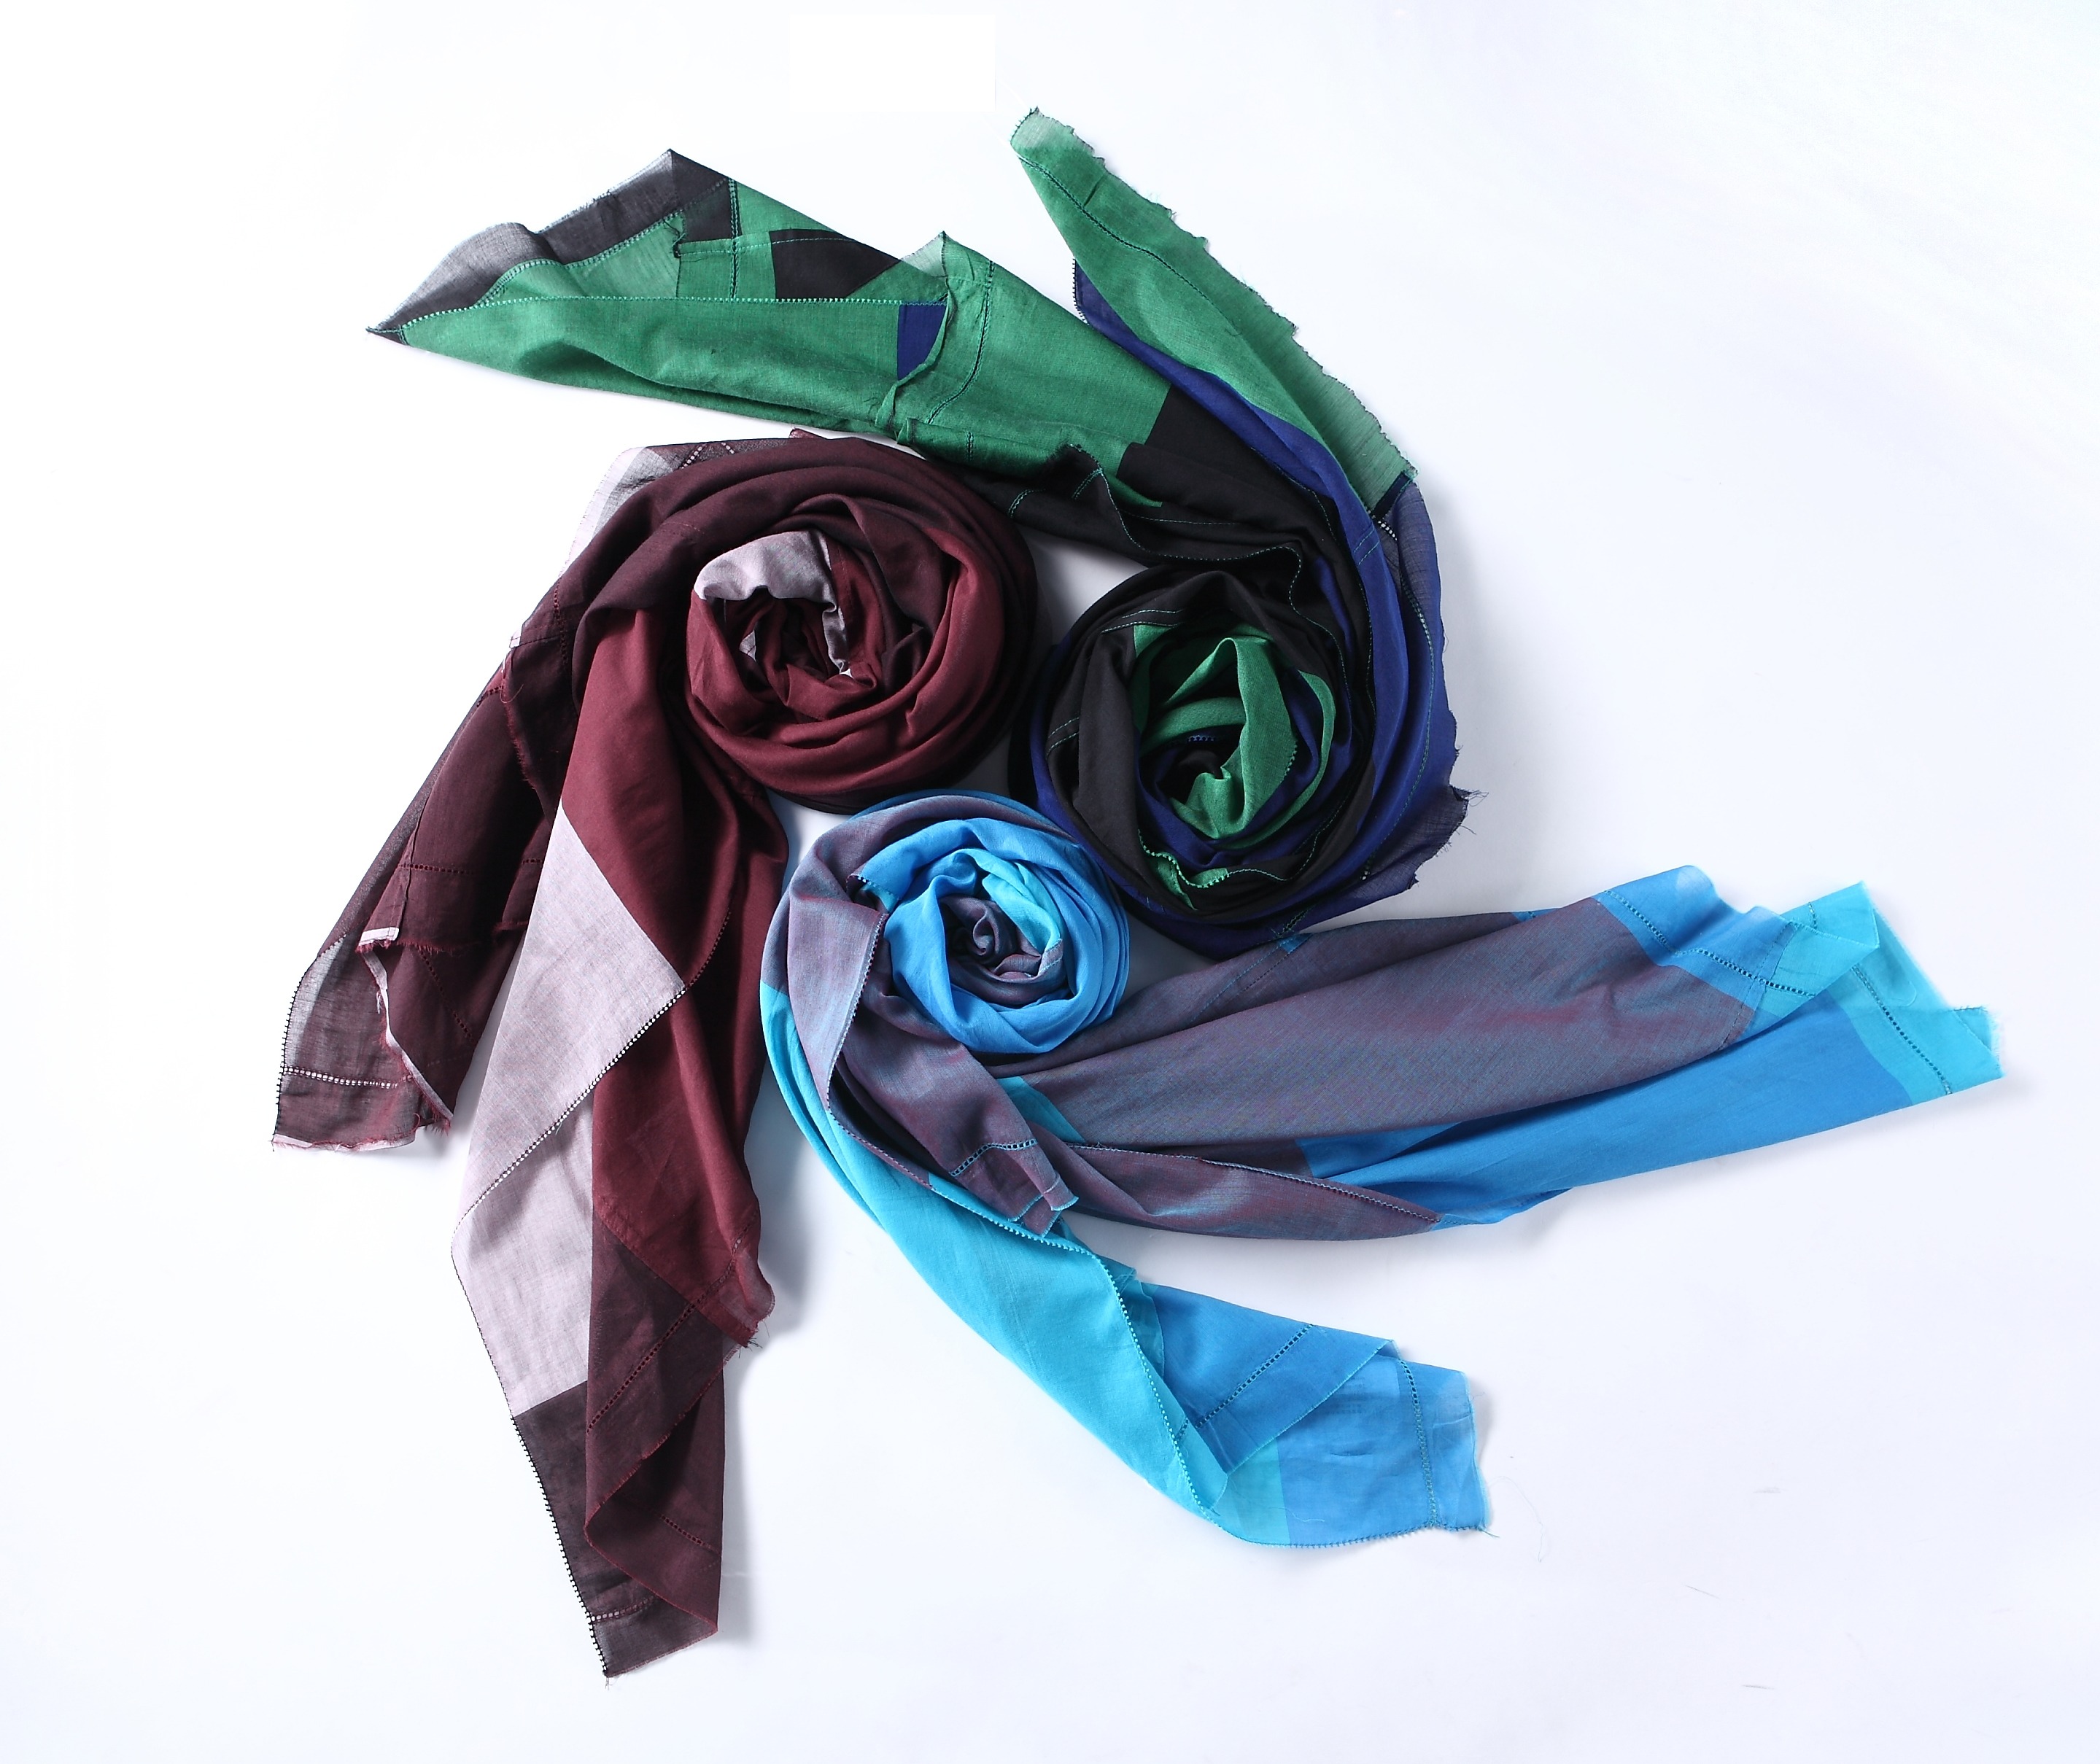
flower, green, red, color, blue, clothing, scarf, costume, rotate, fashion accessory